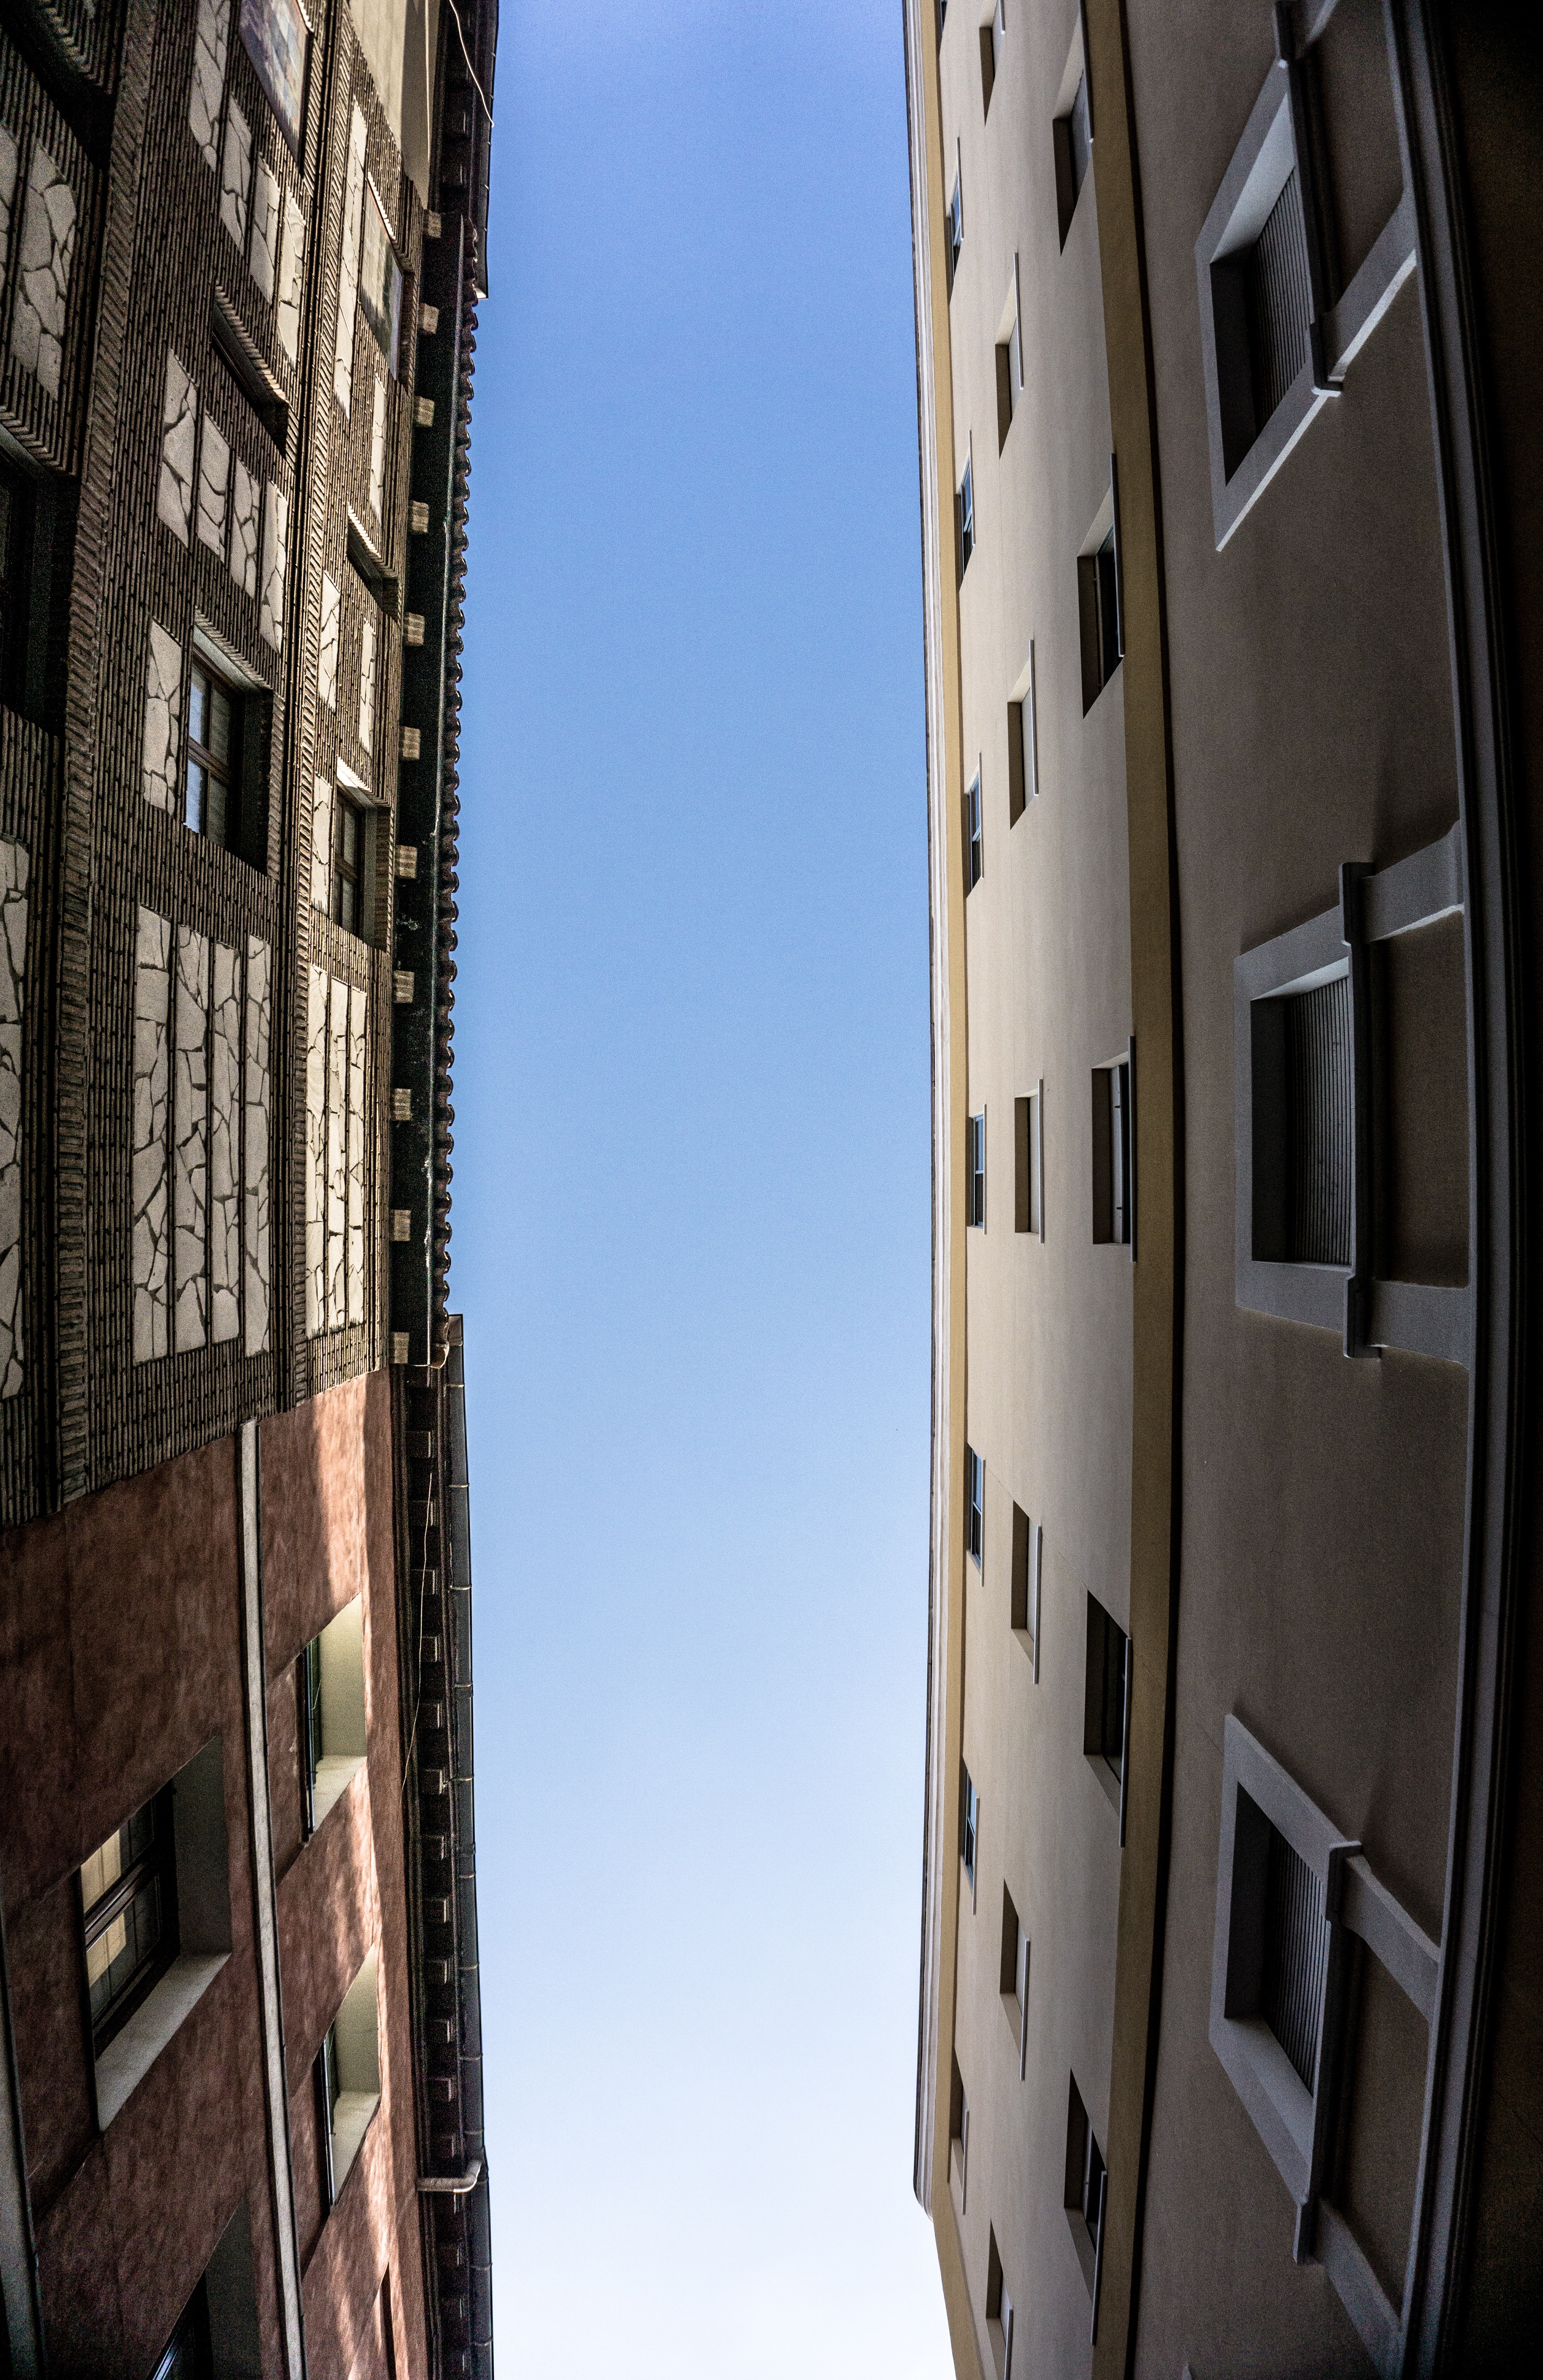
blue, architecture, urban area, sky, photography, reflection, building, fisheye lens, neighbourhood, city, metropolitan area, window, symmetry, facade, metropolis, street, daylighting, house, Tints and shades, apartment